2007 Maryland Terrapins football team

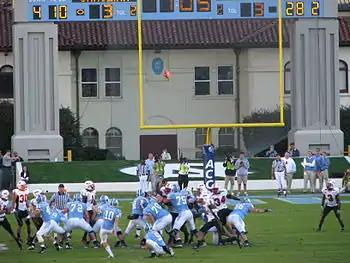
North Carolina kicks a field goal in its 16–13 victory at Chapel Hill.

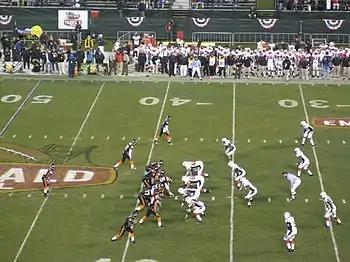
The Terrapins' defense lines up against Oregon State in the Emerald Bowl.

At the end of the season, Erin Henderson declared himself eligible for the 2008 NFL draft; he was signed by the Vikings as an undrafted free agent.